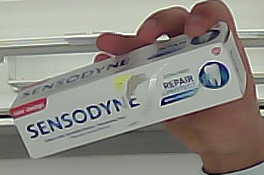
Product: sensodyne_toothpaste